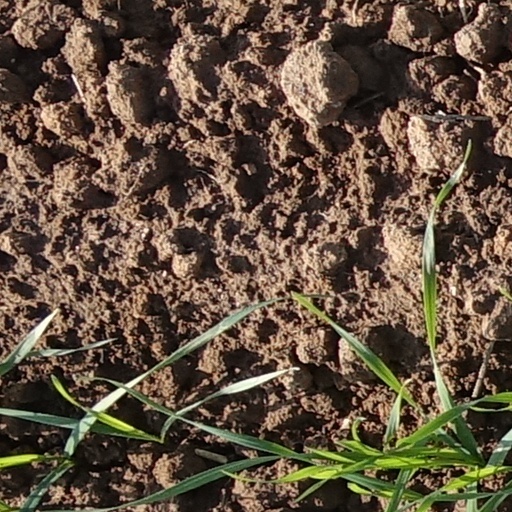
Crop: wheat